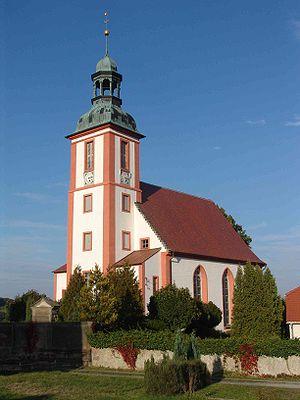
Leutersdorf est une commune de Saxe, située dans l'arrondissement de Görlitz, dans le district de Dresde.